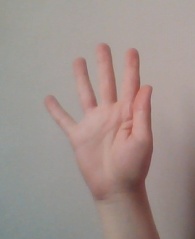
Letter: sheen